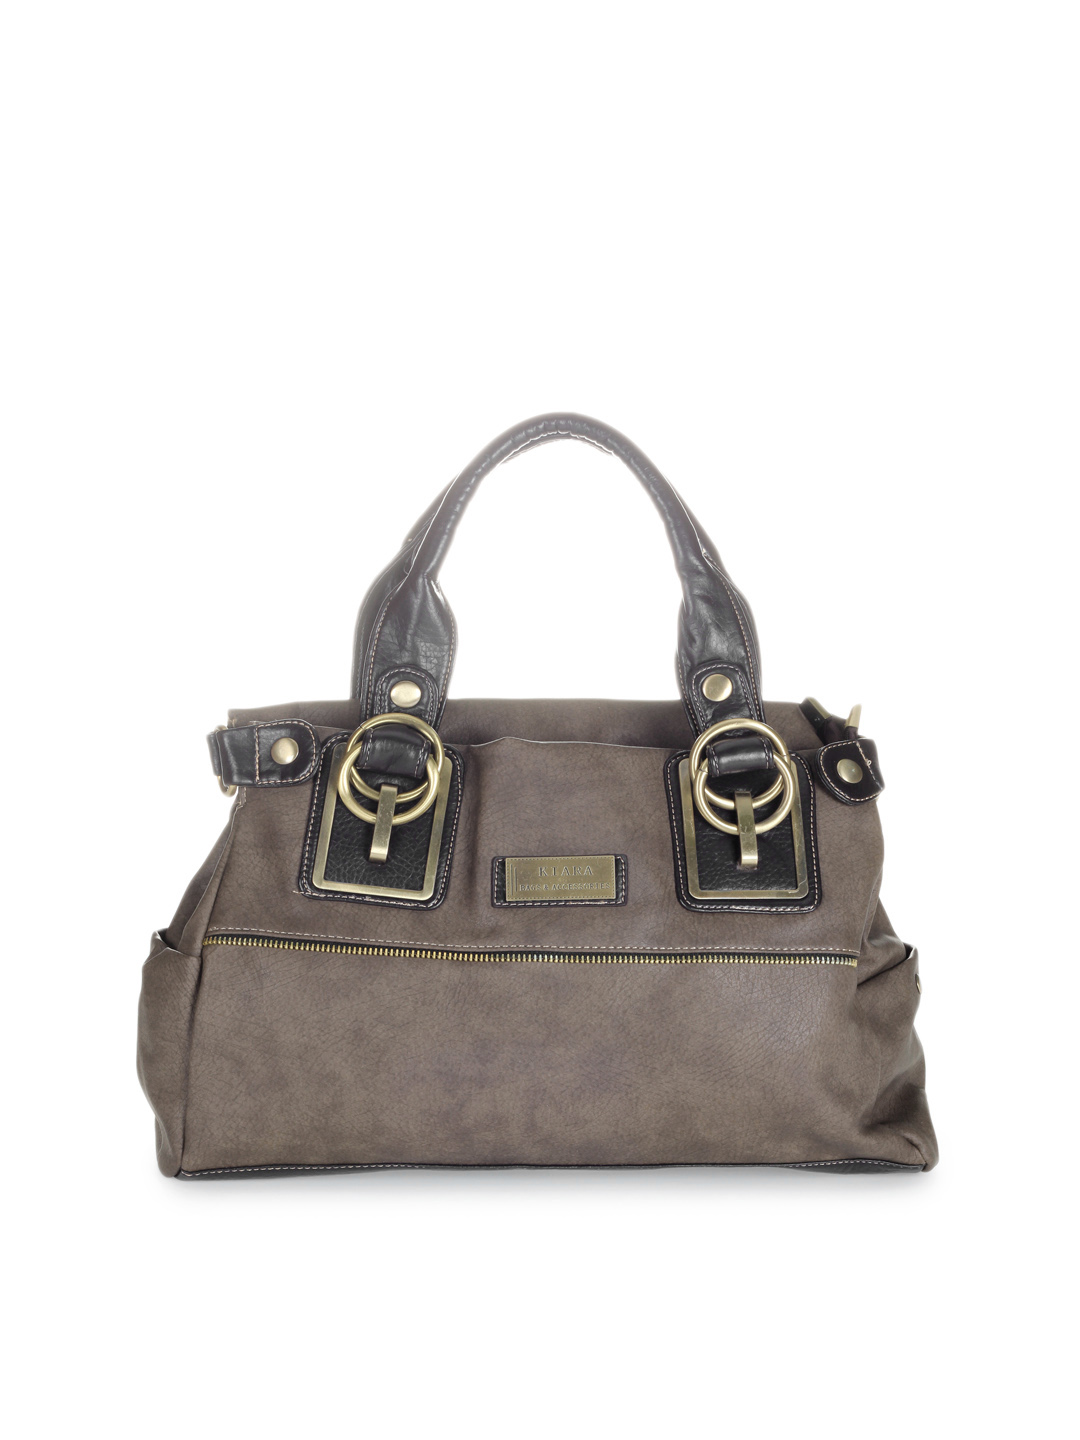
Kiara Women Brown Handbag
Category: Accessories / Bags / Handbags
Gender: Women
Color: Brown
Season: Summer 2012
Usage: Casual